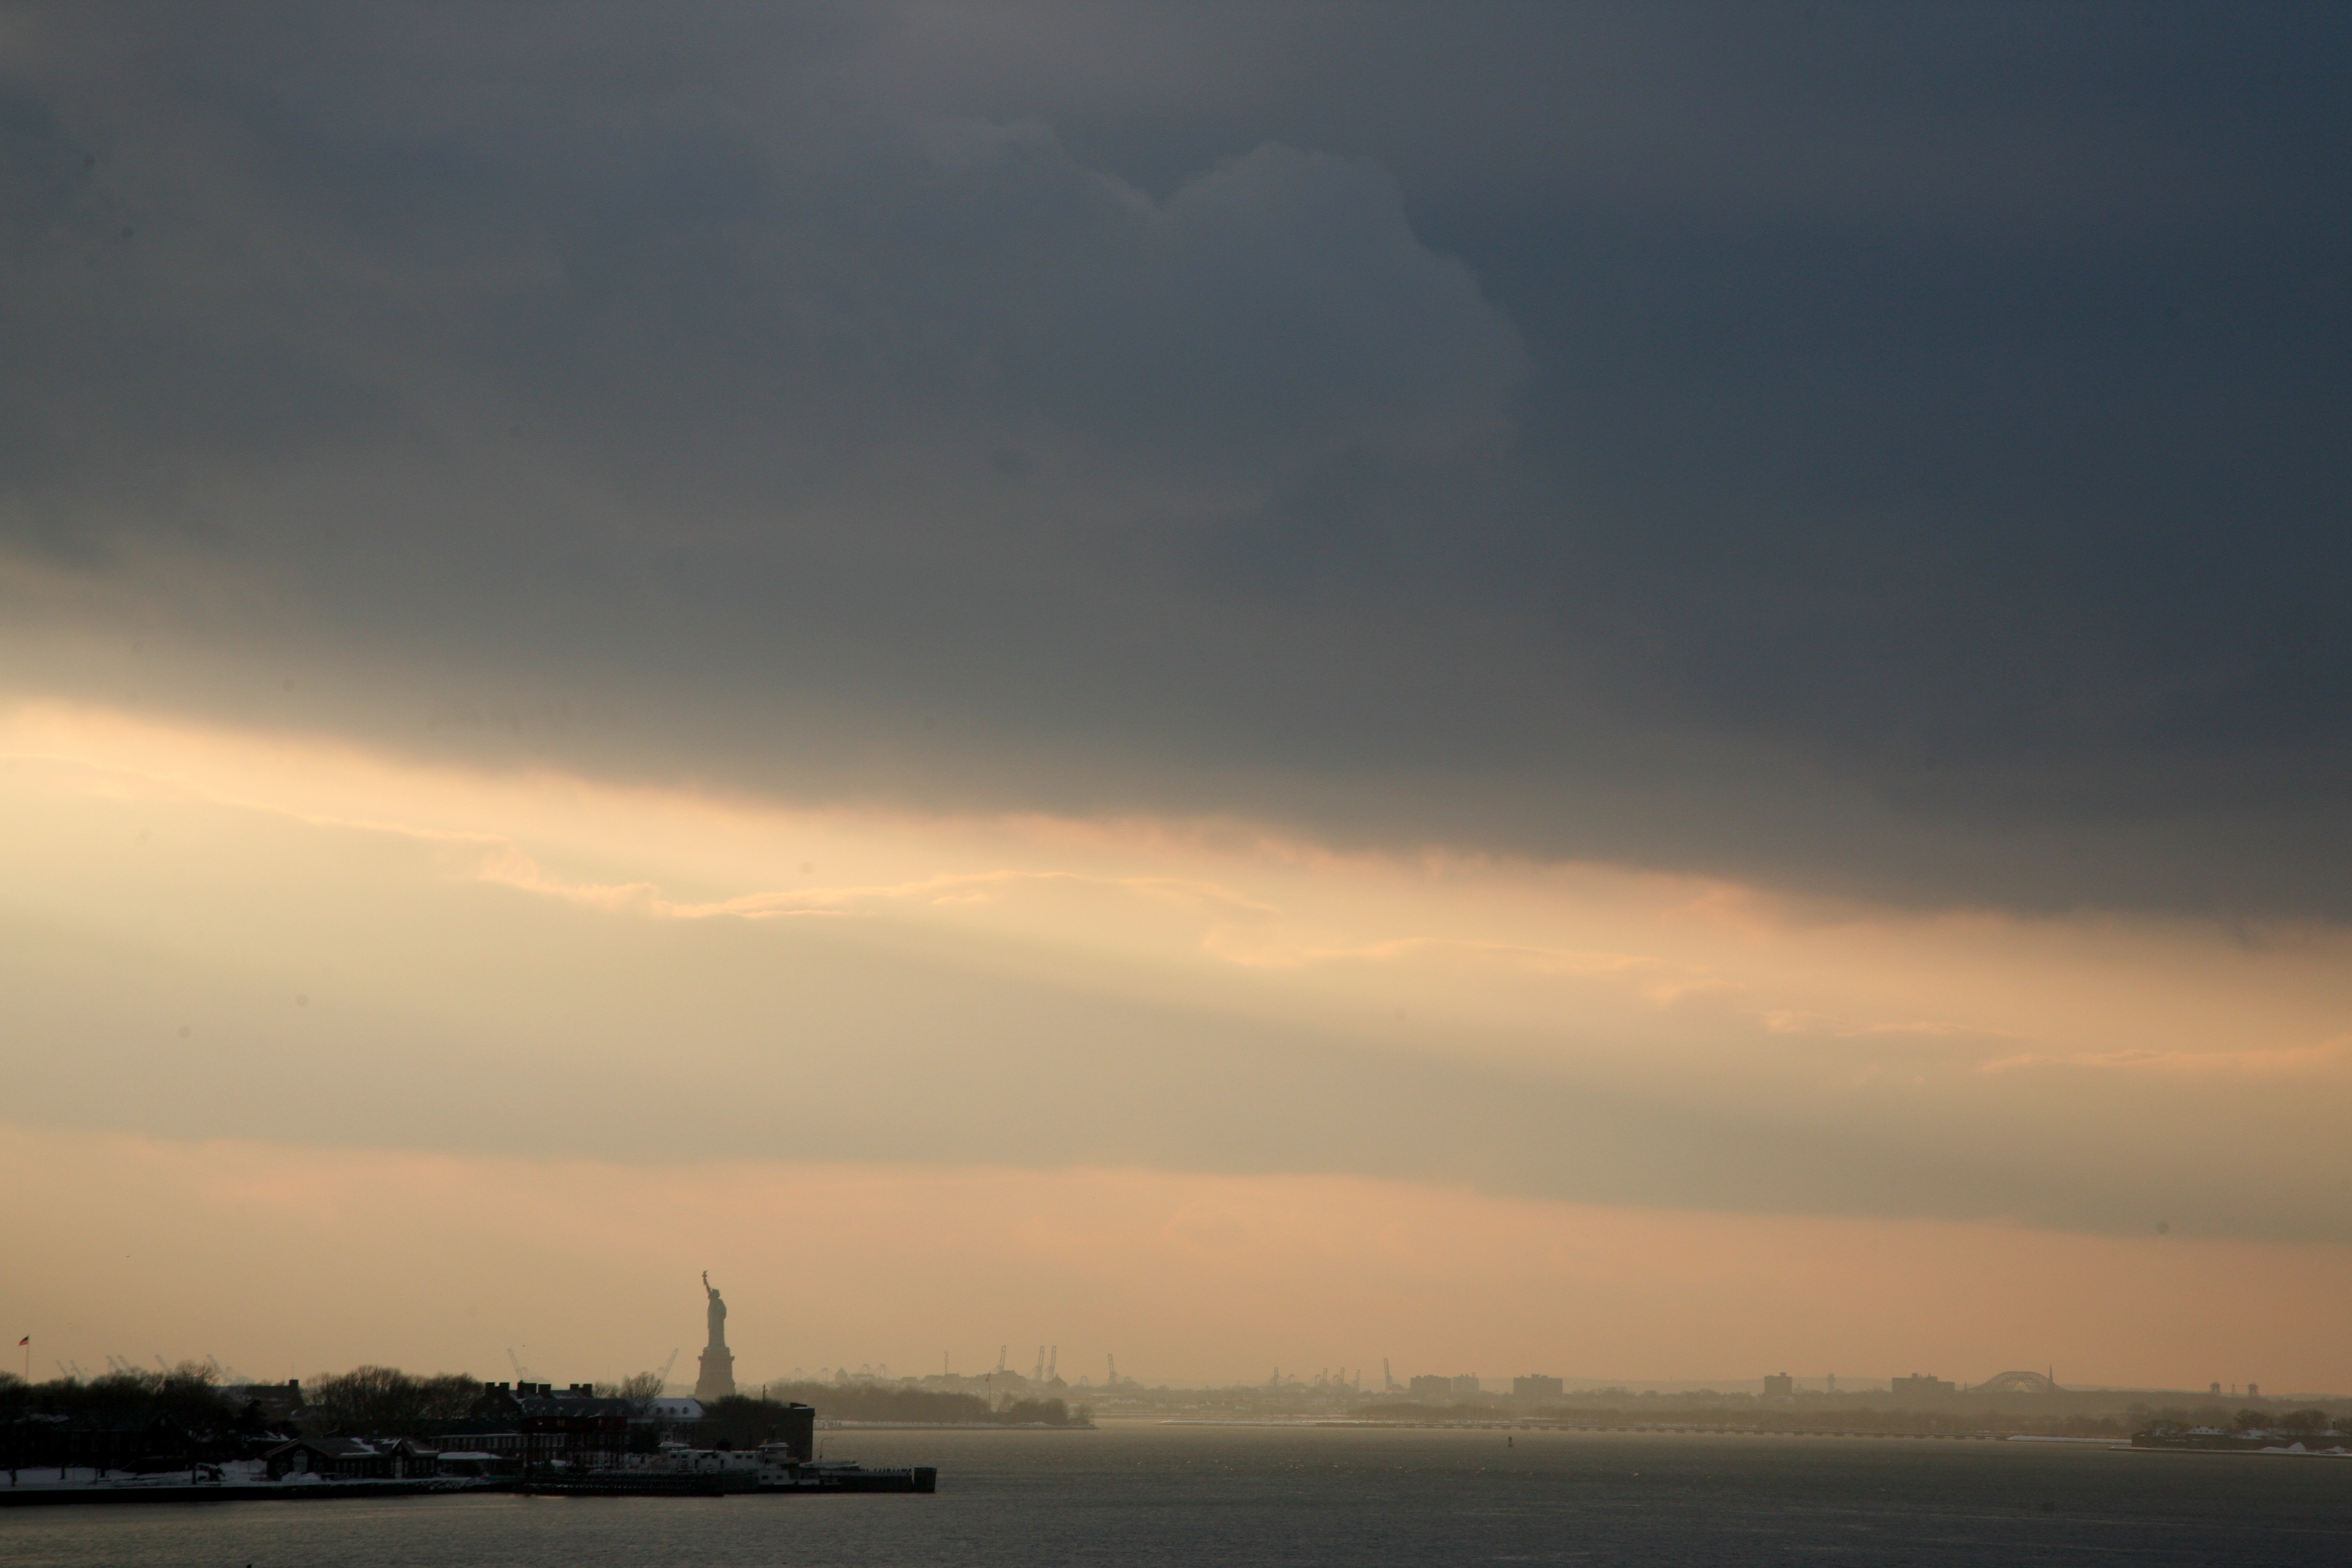
sea, coast, ocean, horizon, cloud, sky, sunrise, sunset, sunlight, morning, dawn, dusk, evening, vehicle, nyc, weather, bay, brooklyn, newyork, statueofliberty, newyorkcity, ny, liberty, selection, hudson, bartholdi, statuedelalibert, afterglow, estatuadelalibertad, freiheitsstatue, statuadellalibert, atmospheric phenomenon